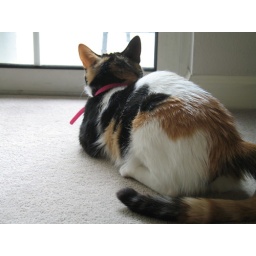
Izzie is quite the bird-watcher, and loves loves loves the large sliding glass doors in our apartment!